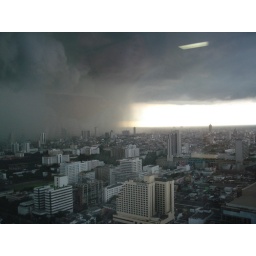
From the 44th floor of the company building in Bangkok / Thailand. Try to notice the person reflecting on the window.....